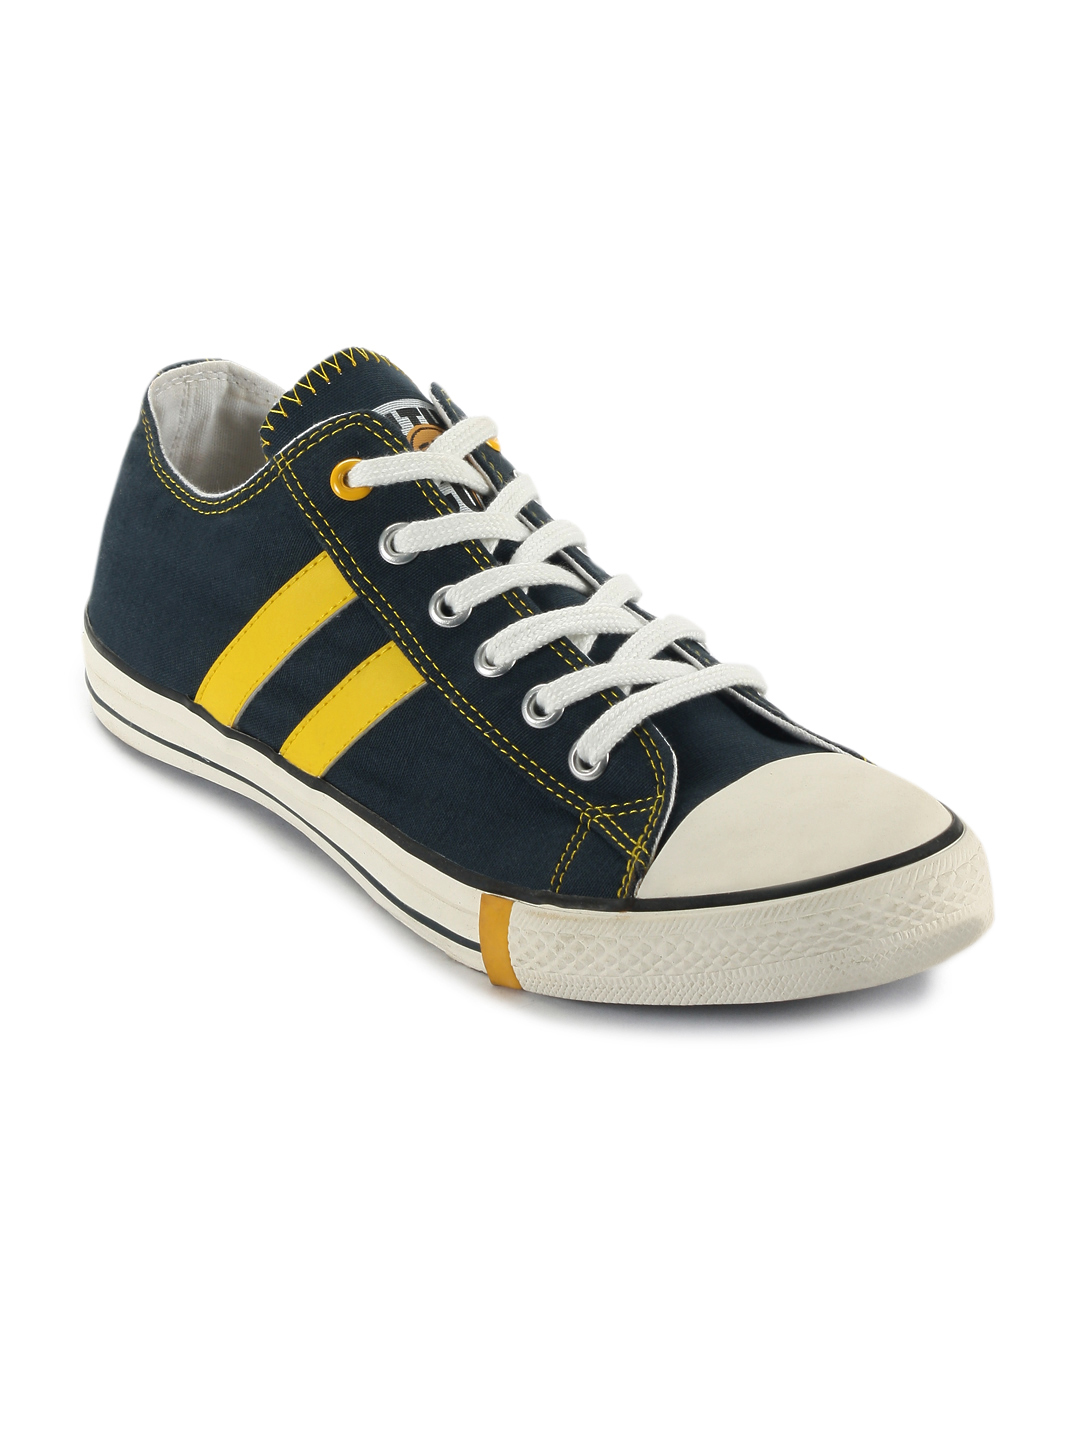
ID Men Blue Casual Shoes
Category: Footwear / Shoes / Casual Shoes
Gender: Men
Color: Blue
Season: Summer 2011
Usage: Casual